List of most massive stars

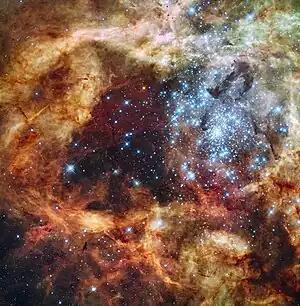
The R136 cluster is an unusually dense collection of young, hot, blue stars.

Rare ultramassive stars that exceed this limit – for example in the R136 star cluster – might be explained by an exceptional event hypothesized to have occurred: some of the pairs of massive stars in close orbit in young, unstable multiple-star systems must, on rare occasions, collide and merge when certain unusual circumstances hold that make a collision possible.